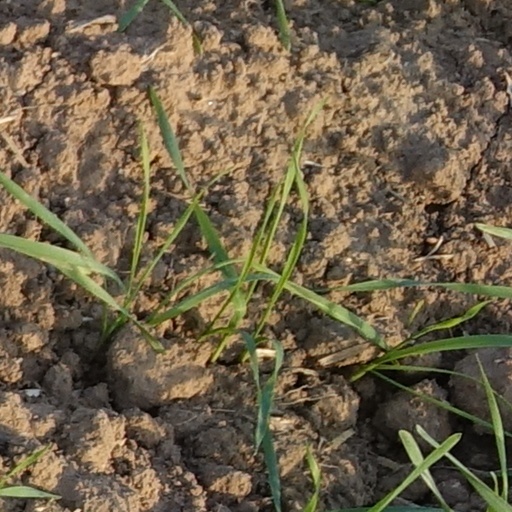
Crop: wheat